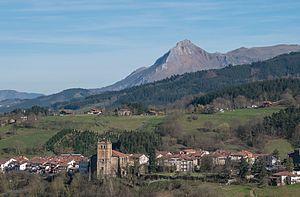
Segura est une commune du Guipuscoa dans la communauté autonome du Pays basque en Espagne.